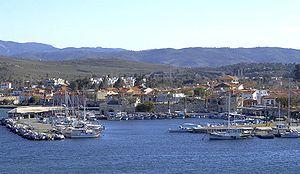
Téos est une ville de l'Antiquité située sur la côte de l'Ionie au nord d'Éphèse et à environ 40 kilomètres au sud-ouest de l'actuelle İzmir, près de port de Sığacık en Turquie.